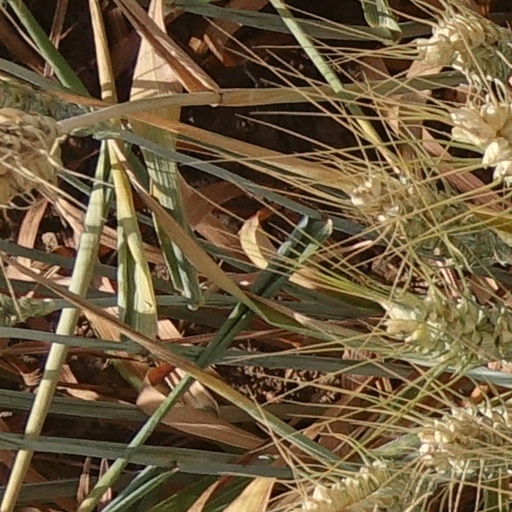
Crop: wheat